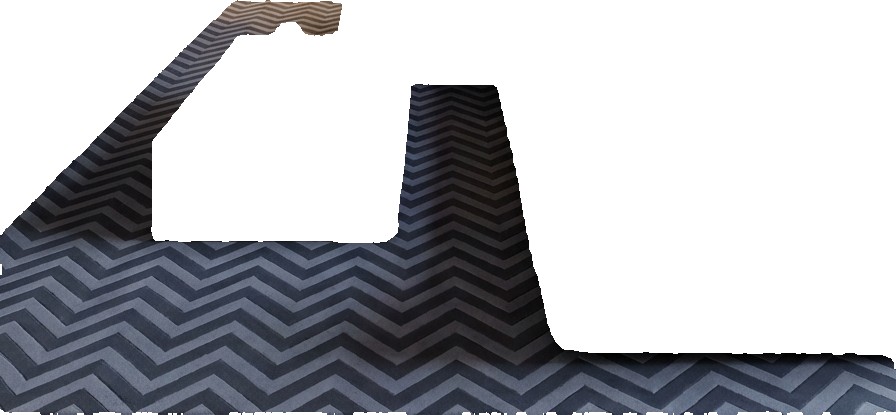
Surface category: rug